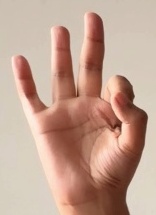
ASL sign: 9